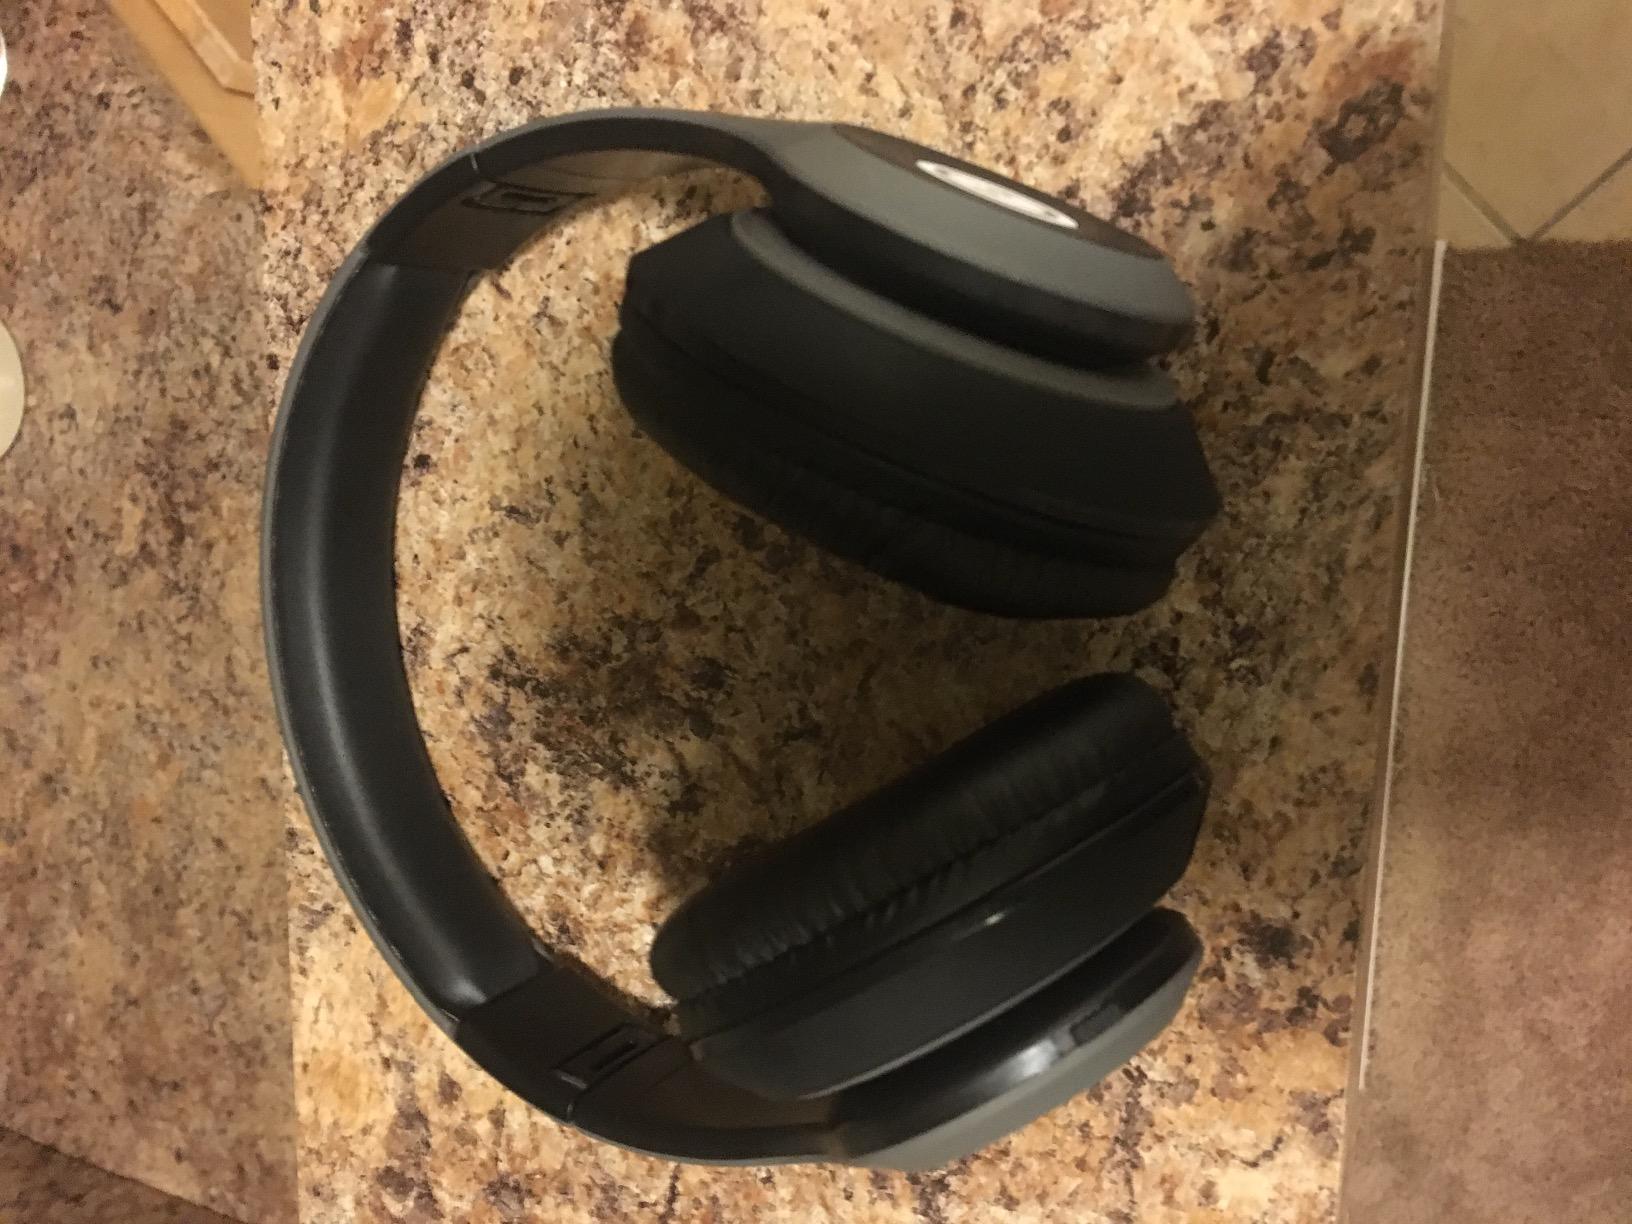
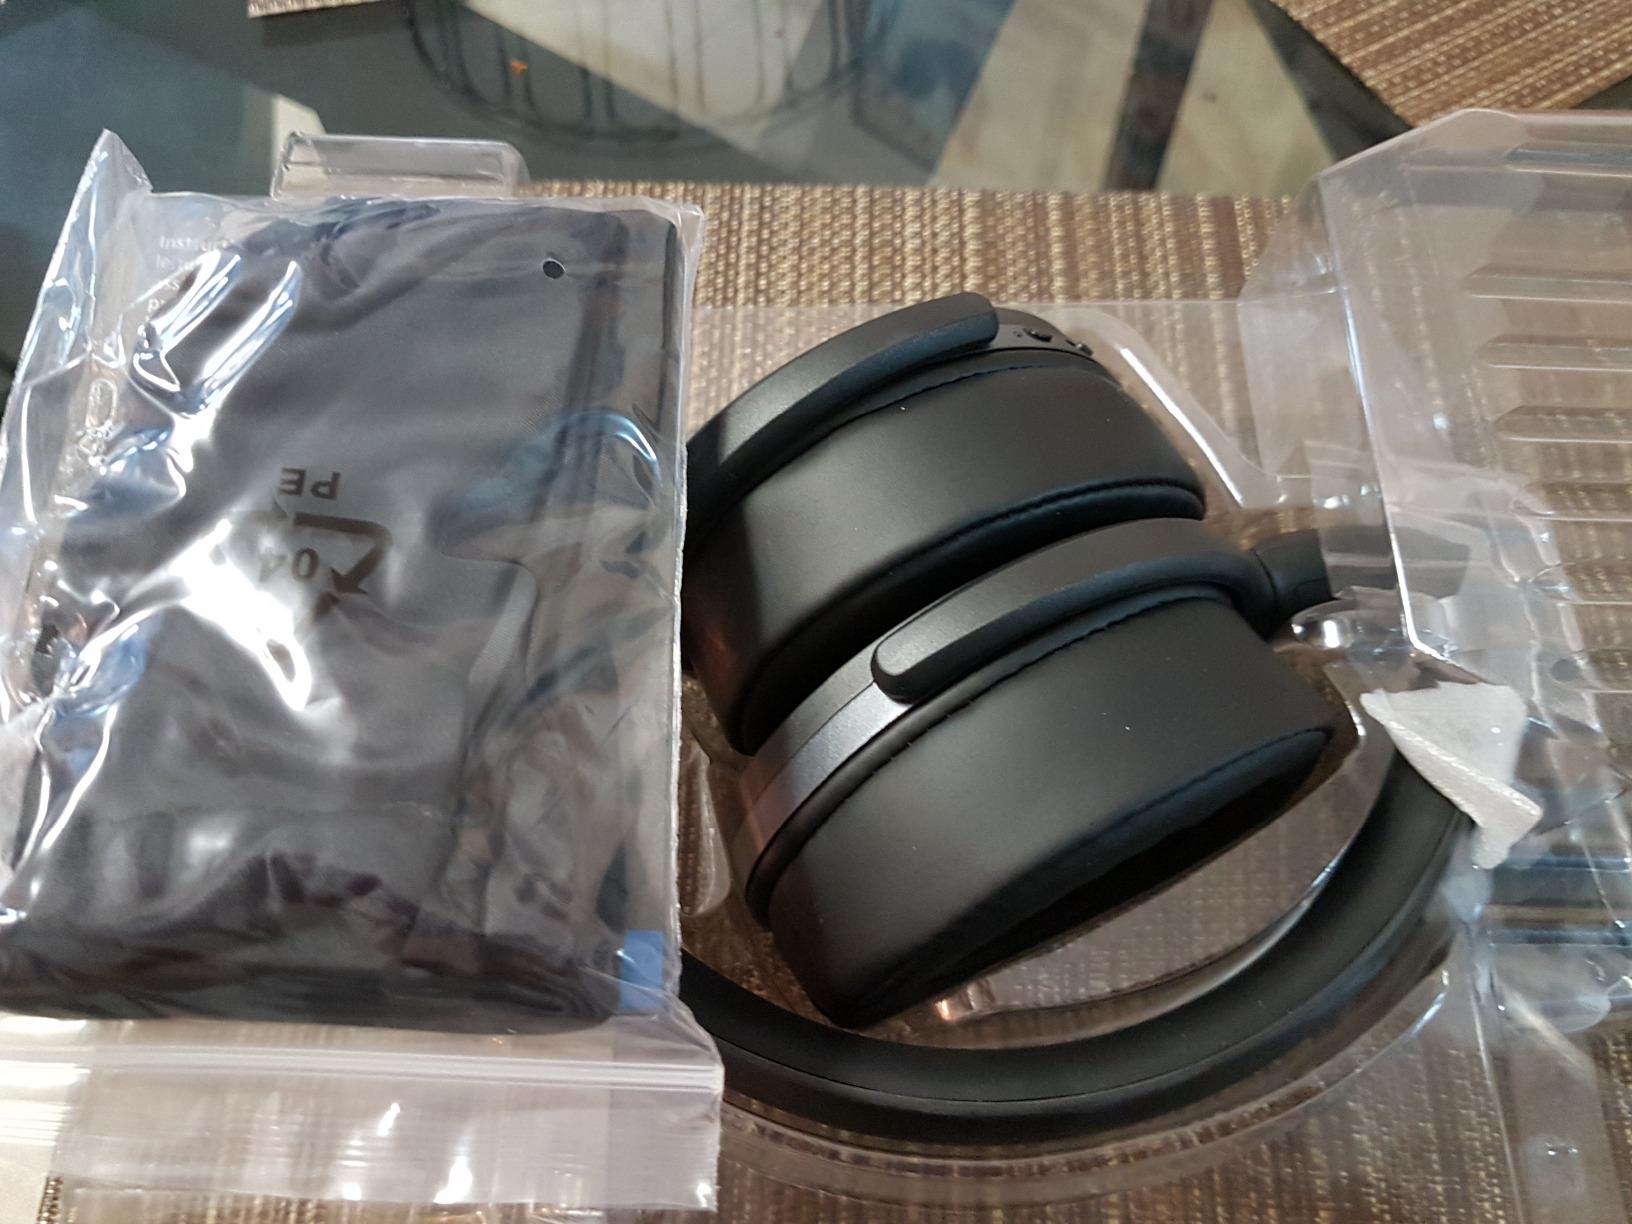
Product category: headphones
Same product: no